Joshua Lederberg

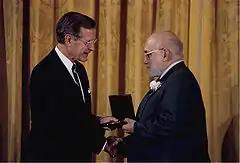
Lederberg (right) receiving The National Medal of Science from George H. W. Bush.

In 1958, Joshua Lederberg received the Nobel Prize and moved to Stanford University, where he was the founder and chairman of the Department of Genetics. He collaborated with Frank Macfarlane Burnet to study viral antibodies.